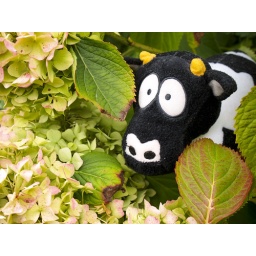
Cow chilling in the flower bed